Beasts of Maravilla Island

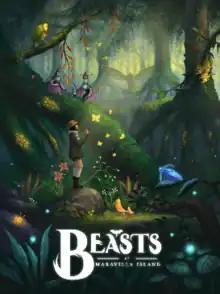

Beasts of Maravilla Island is a photography video game developed by Banana Bird Studios and published by Whitethorn Digital. It was released for Windows, macOS, and Nintendo Switch in June 2021, for Xbox One in July 2021, and for PlayStation 4 and PlayStation 5 in November 2022. The player takes the role of Maria Montez, a young wildlife photographer who travels to a magical island in order to document its creatures, in an effort to make people believe in magic and restore the island's power.